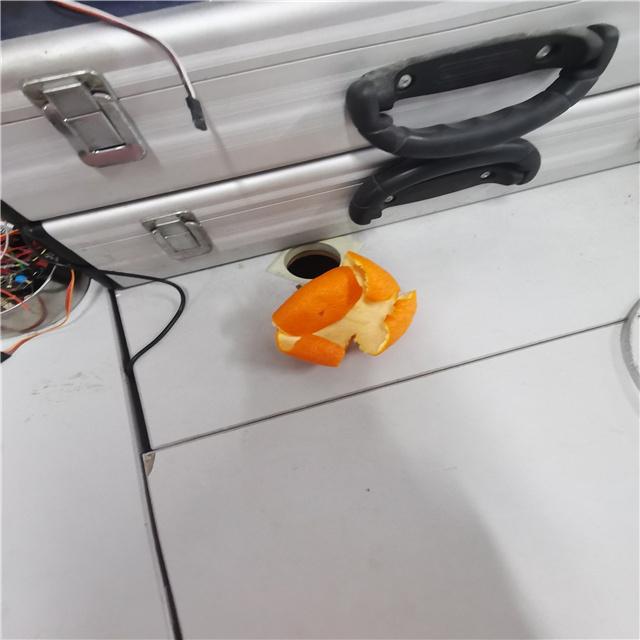
Label: peels